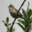
Label: bird